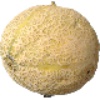
Label: Cantaloupe 2